Ding Darling

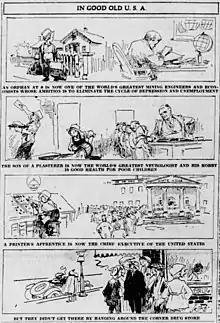
"In Good Old U.S.A.", for which Darling received the 1924 Pulitzer Prize for Editorial Cartooning

The J. N. "Ding" Darling National Wildlife Refuge on Sanibel Island in southwest Florida is named after him, as is the Lake Darling State Park in Iowa that was dedicated on September 17, 1950. Lake Darling, a 9,600-acre lake at the Upper Souris National Wildlife Refuge is also named in his honor. More recently a lodge at the National Conservation Training Center near Shepherdstown, West Virginia was named in his honor.